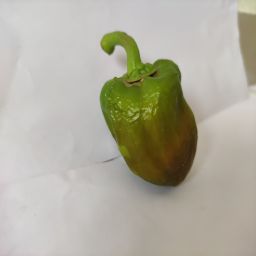
Crop: Bell Pepper
Quality: Old